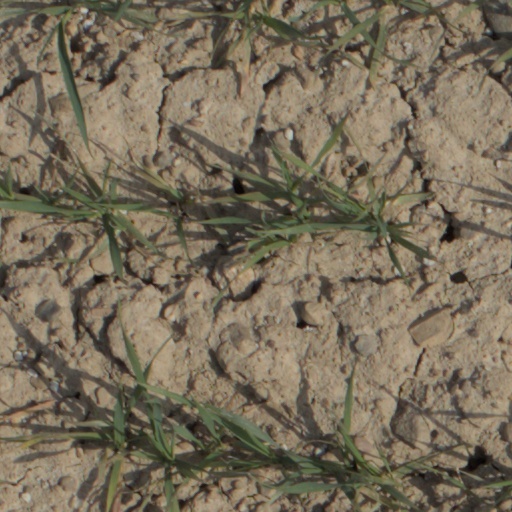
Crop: wheat